MASN

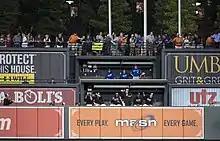
MASN advertisement at Oriole Park at Camden Yards

The network carries live telecasts of all Orioles and Nationals games that are not televised by a national broadcast or cable network, and produces the pre-game and post-game shows "Nats Xtra" and "O's Xtra", which bookend the game telecasts. As with all Major League Baseball broadcasts, MASN-produced games are available for streaming out of the teams' respective territories at MLB.tv, with local viewers able to watch highlights for a certain amount of time following the conclusion of each game.